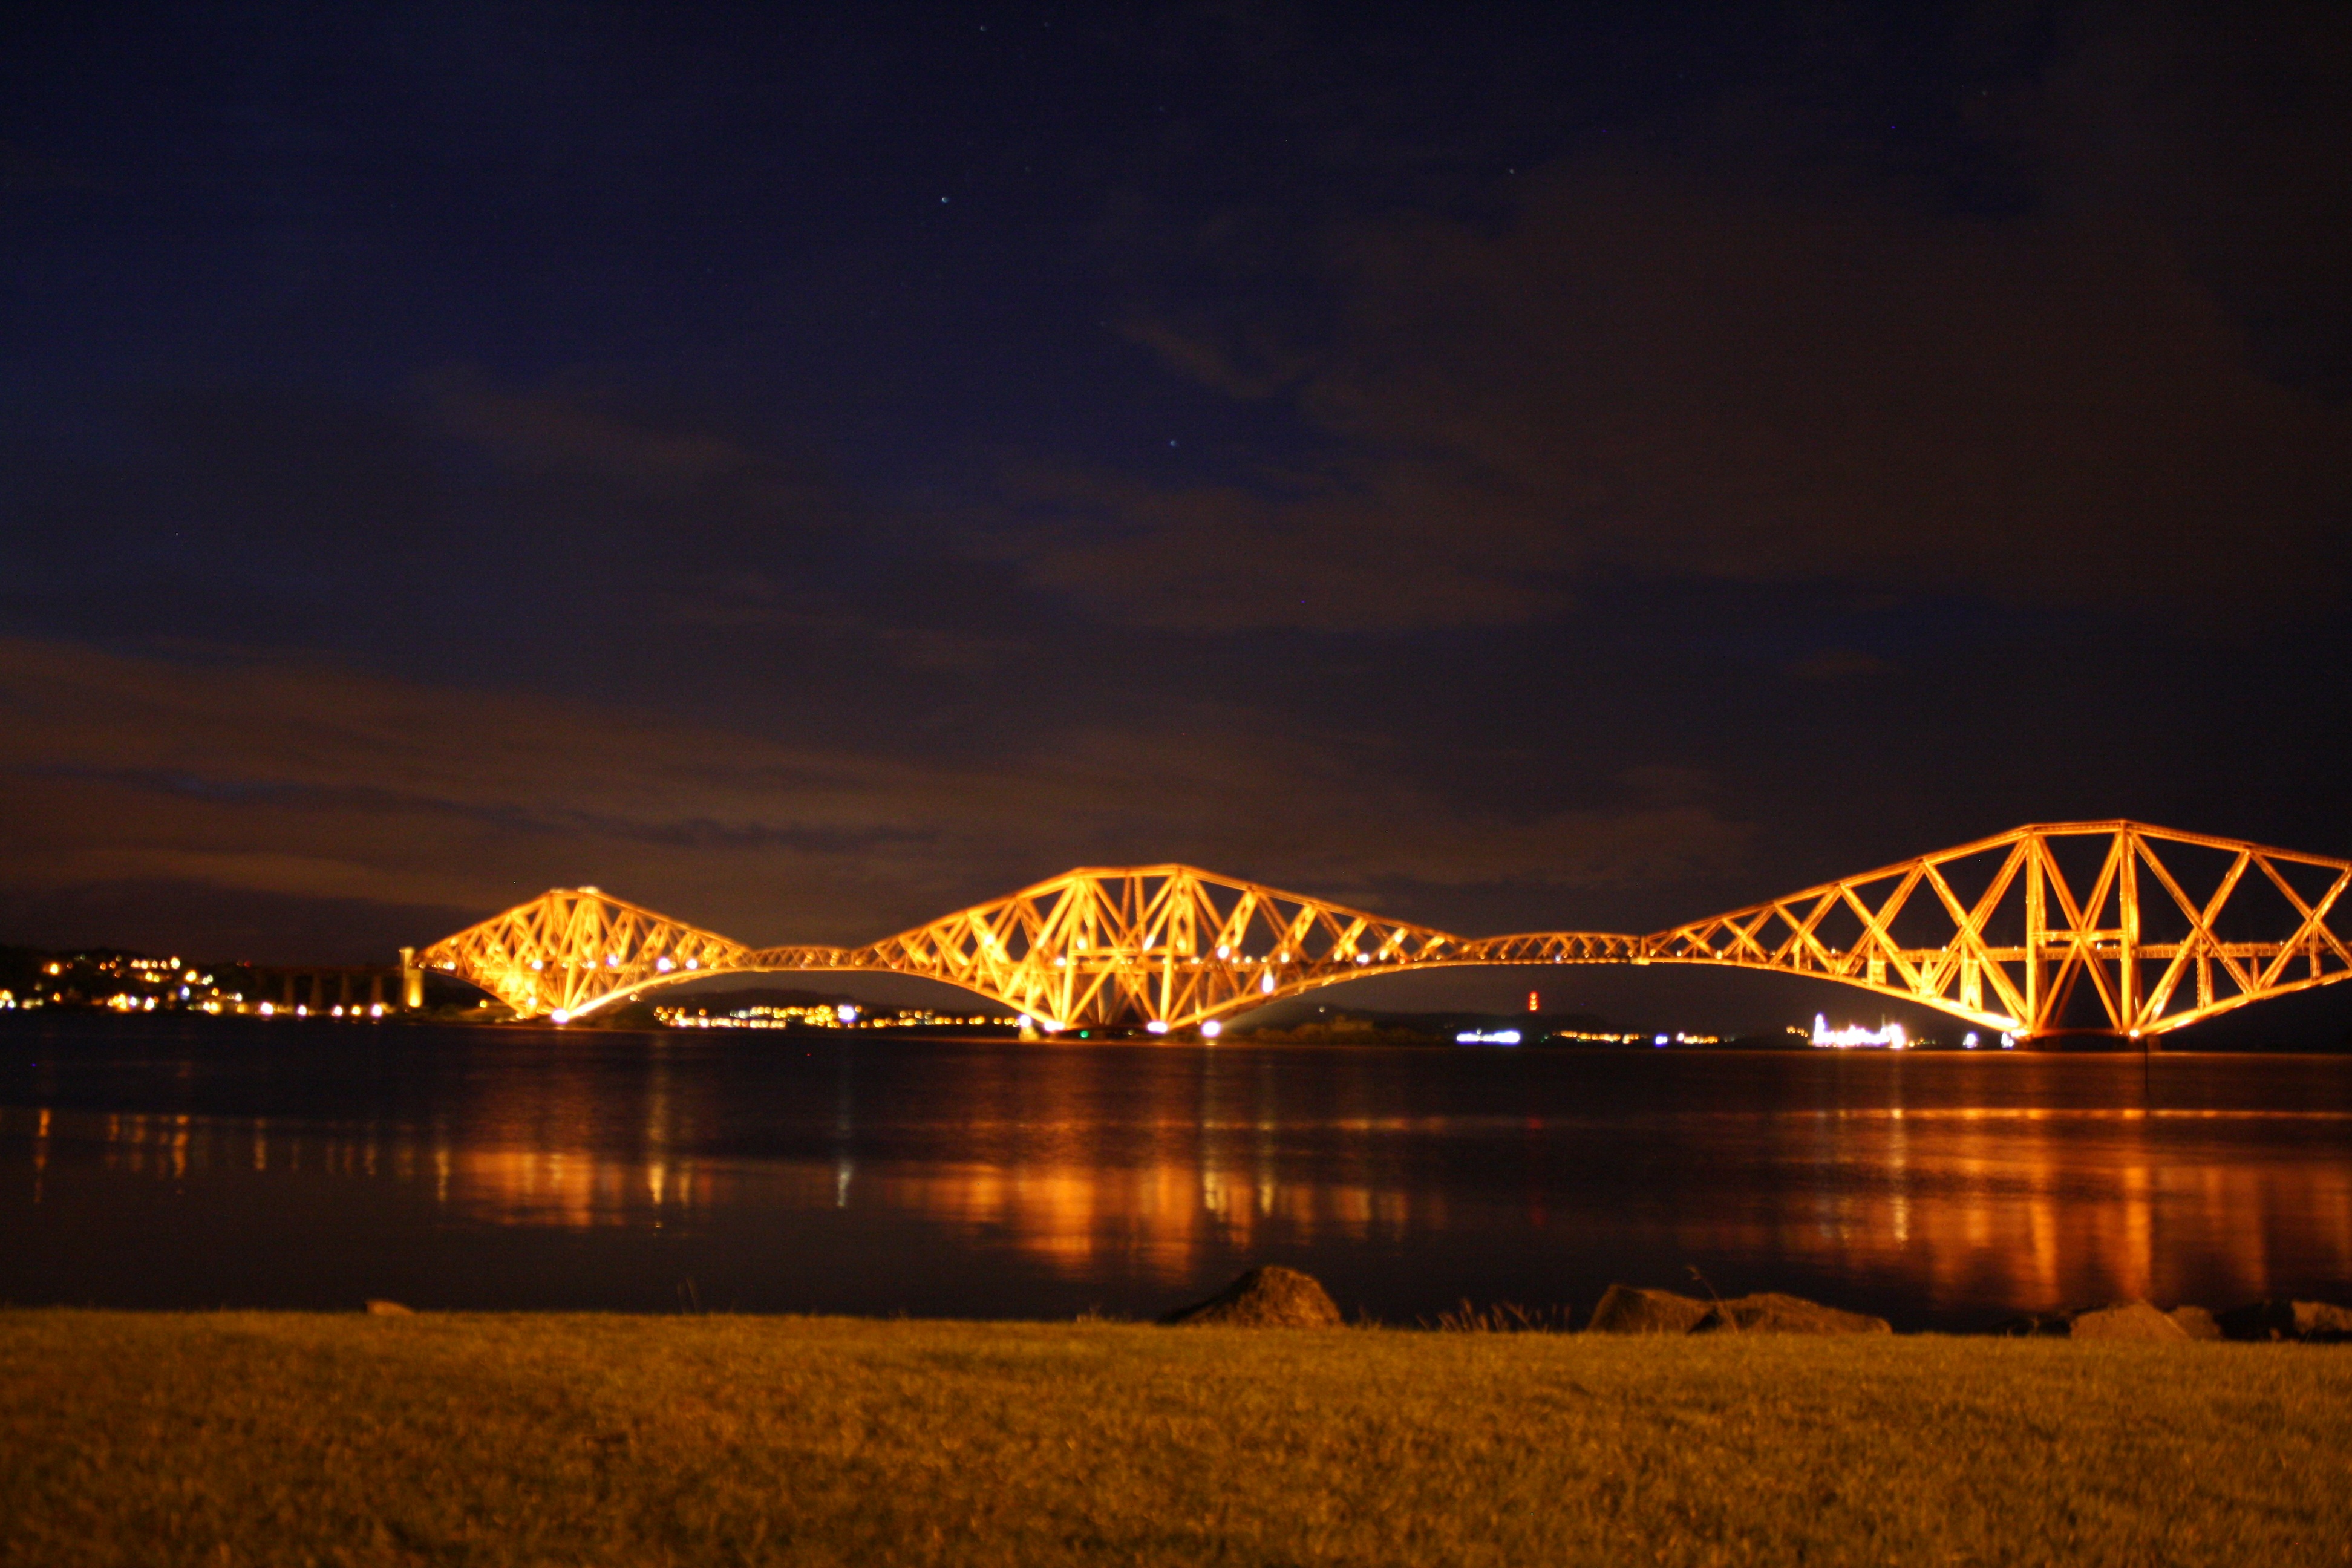
light, sunset, bridge, night, dawn, river, dusk, evening, reflection, landmark, darkness, lighting, scotland, scottish